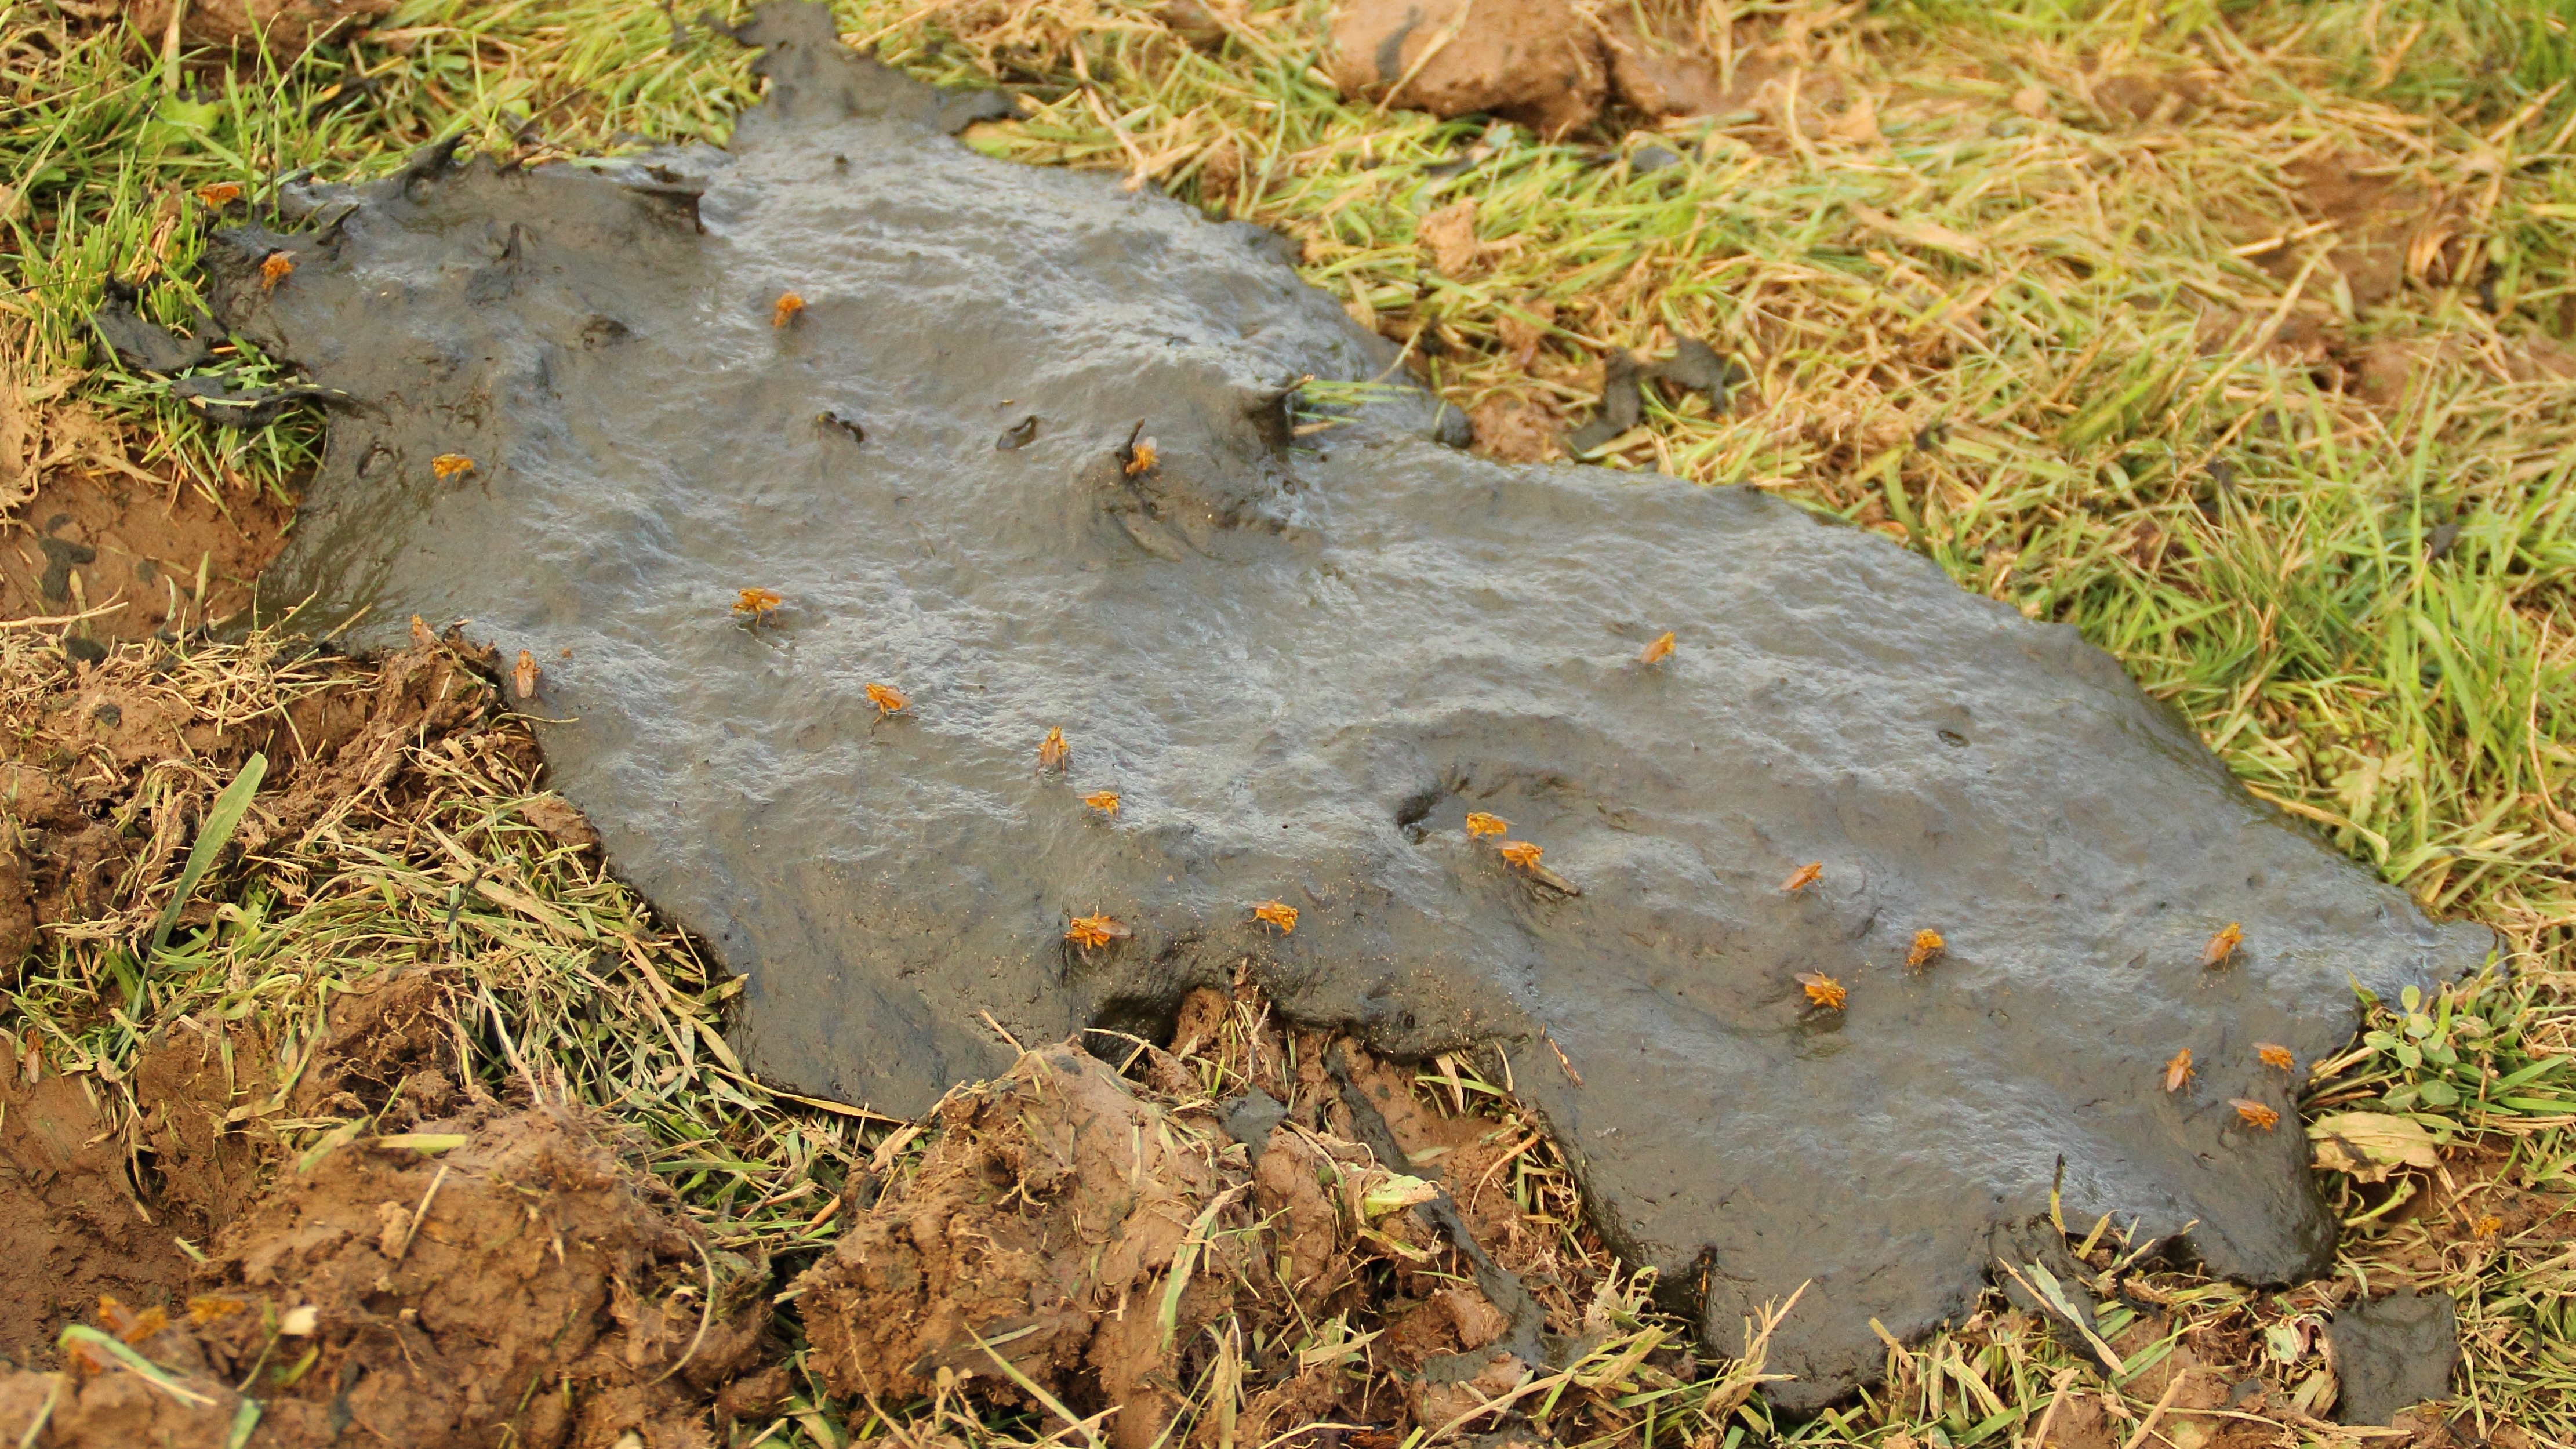
tree, nature, rock, wilderness, plant, leaf, fly, pond, wildlife, fruitful, insect, autumn, soil, geology, tree stump, nasty, cow dung, stink, dung, woody plant